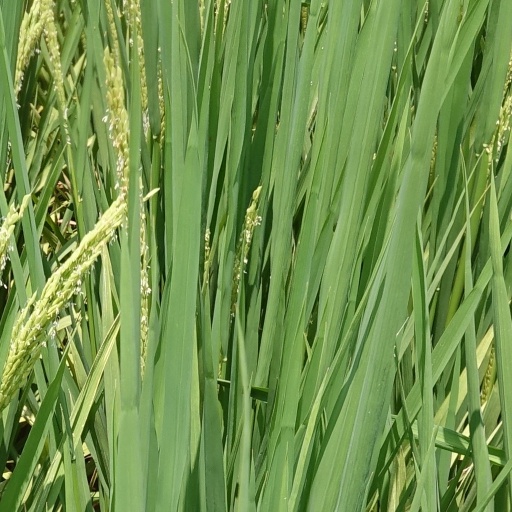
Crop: rice